Edoardo Agnelli

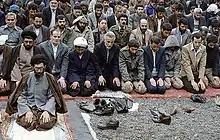
Agnelli, pictured on the bottom far right, participates in a "Jumu'ah" of Ayatollah Khamenei on 3 April 1981.

Agnelli converted to Sunni Islam in an Islamic centre in New York where he was named Hisham Aziz. He then met Ali Khamenei in Tehran and was reported to have converted to Shia Islam. According to Mohammad Hassan Ghadiri Abyaneh, Agnelli recited his "shahada" in front of Fakhreddin Hejazi, became a Shia Muslim, and changed his name to Mahdi. He said: "One day, while I was in New York, I was walking in a library and a Quran caught my glimpse. I was curious about what was in it. I started reading it in English and I felt that those words were holy words and cannot be the words of men. I was really touched and borrowed the book and studied it further and I felt like I was understanding it and I believed it."